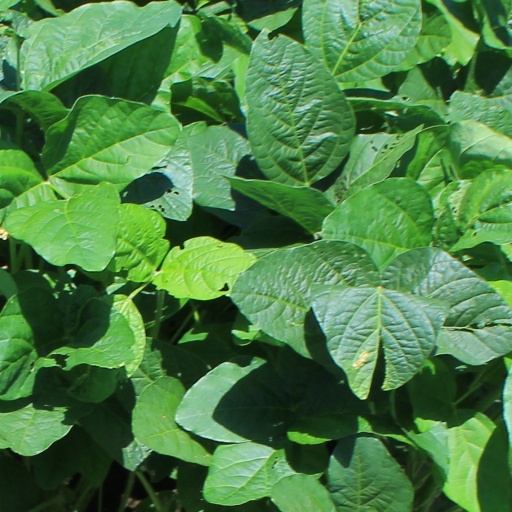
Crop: soybean